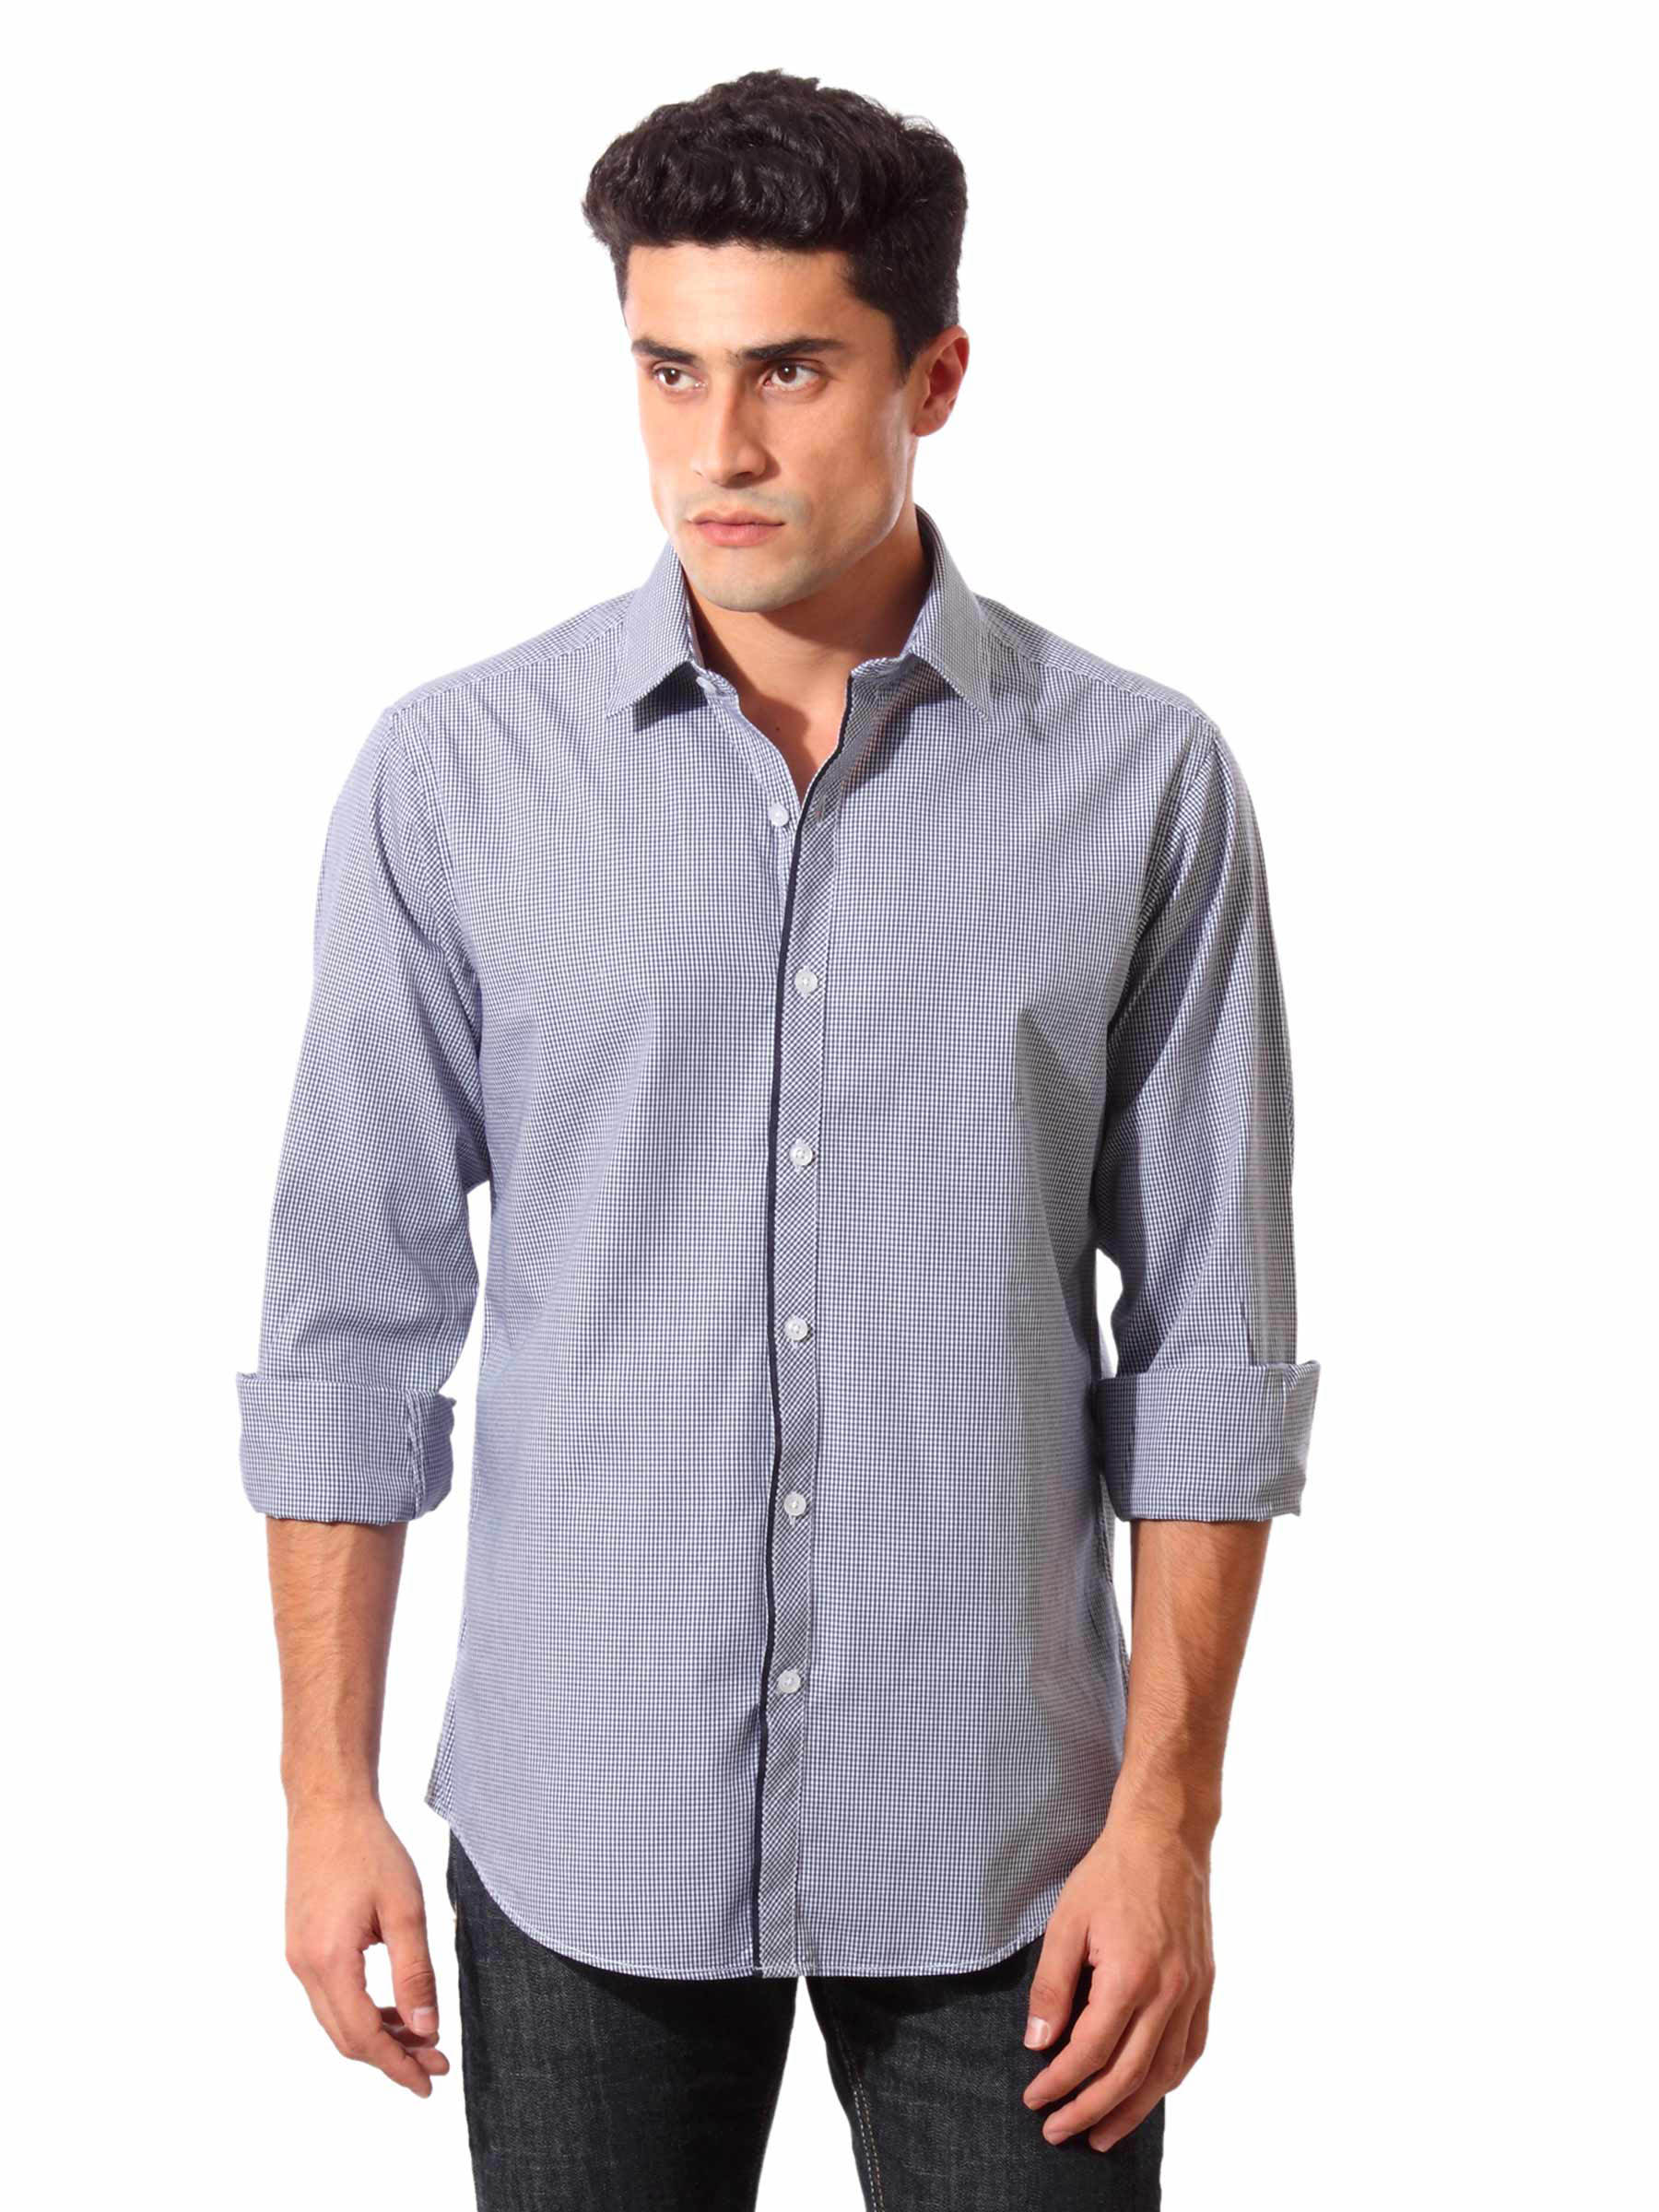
Wills Lifestyle Men Blue Gingham Shirt
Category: Apparel / Topwear / Shirts
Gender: Men
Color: Blue
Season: Summer 2012
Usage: Casual